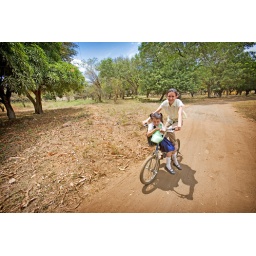
Mother and daughter bike down a road after school in Veracruz, Nicaragua